Tula Oblast

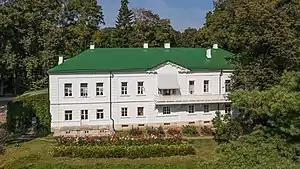
Leo Tolstoy's estate in Yasnaya Polyana

Tula Oblast has more than 100 museums. Several are located in the administrative center of the oblast, the city of Tula, notably the "Tula State Arms Museum", the "Tula Kremlin", and the "Tula Samovar Museum". Another important cultural tourist attractions is the home and country estate of Leo Tolstoy, Yasnaya Polyana, located outside of the city of Tula.